Sussex wine

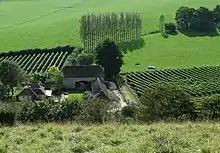
Breaky Bottom Vineyard on the South Downs near Lewes

Peter Hall planted his vineyard at Breaky Bottom on the South Downs near Lewes in 1974 at a time when there were only a dozen or so growers in the whole country.